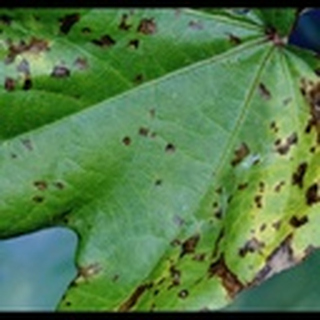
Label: cotton_target_spot